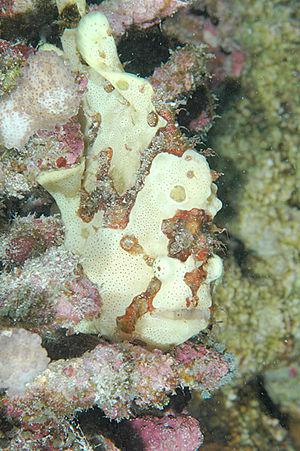
Le camouflage est une technique qui permet la dissimulation d'un animal ou d'un équipement, par une variété de méthodes dans le but de rester inaperçu. Cela comprend toutes les techniques retardant l'identification de l'objet, tel que le camouflage disruptif à haut contraste utilisé notamment sur les uniformes militaires.